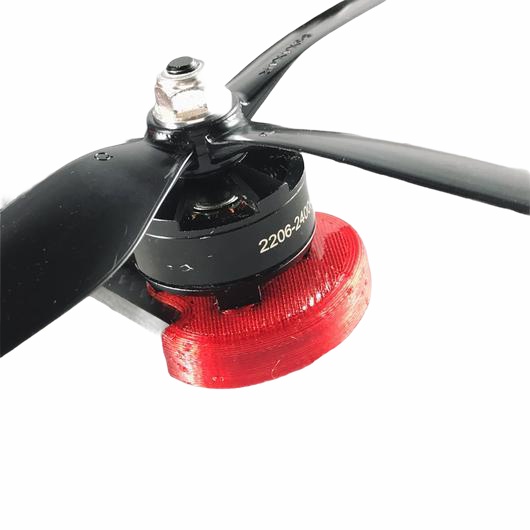
Armattan Chameleon Arm Guards (Set of 4)
TPU arm guards with integrated 1mm soft mounts. They slip over the arm ends and stay firmly in place. Available in a variety of colors.
Brand: BMC3D
Category: Vehicles & Parts > Vehicle Parts & Accessories > Vehicle Safety & Security > Off-Road & Motor Sports Vehicle Protective Gear > ATV & UTV Bar Pads